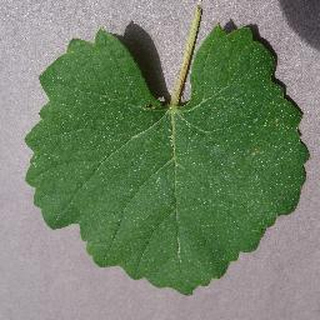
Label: healthy_grape